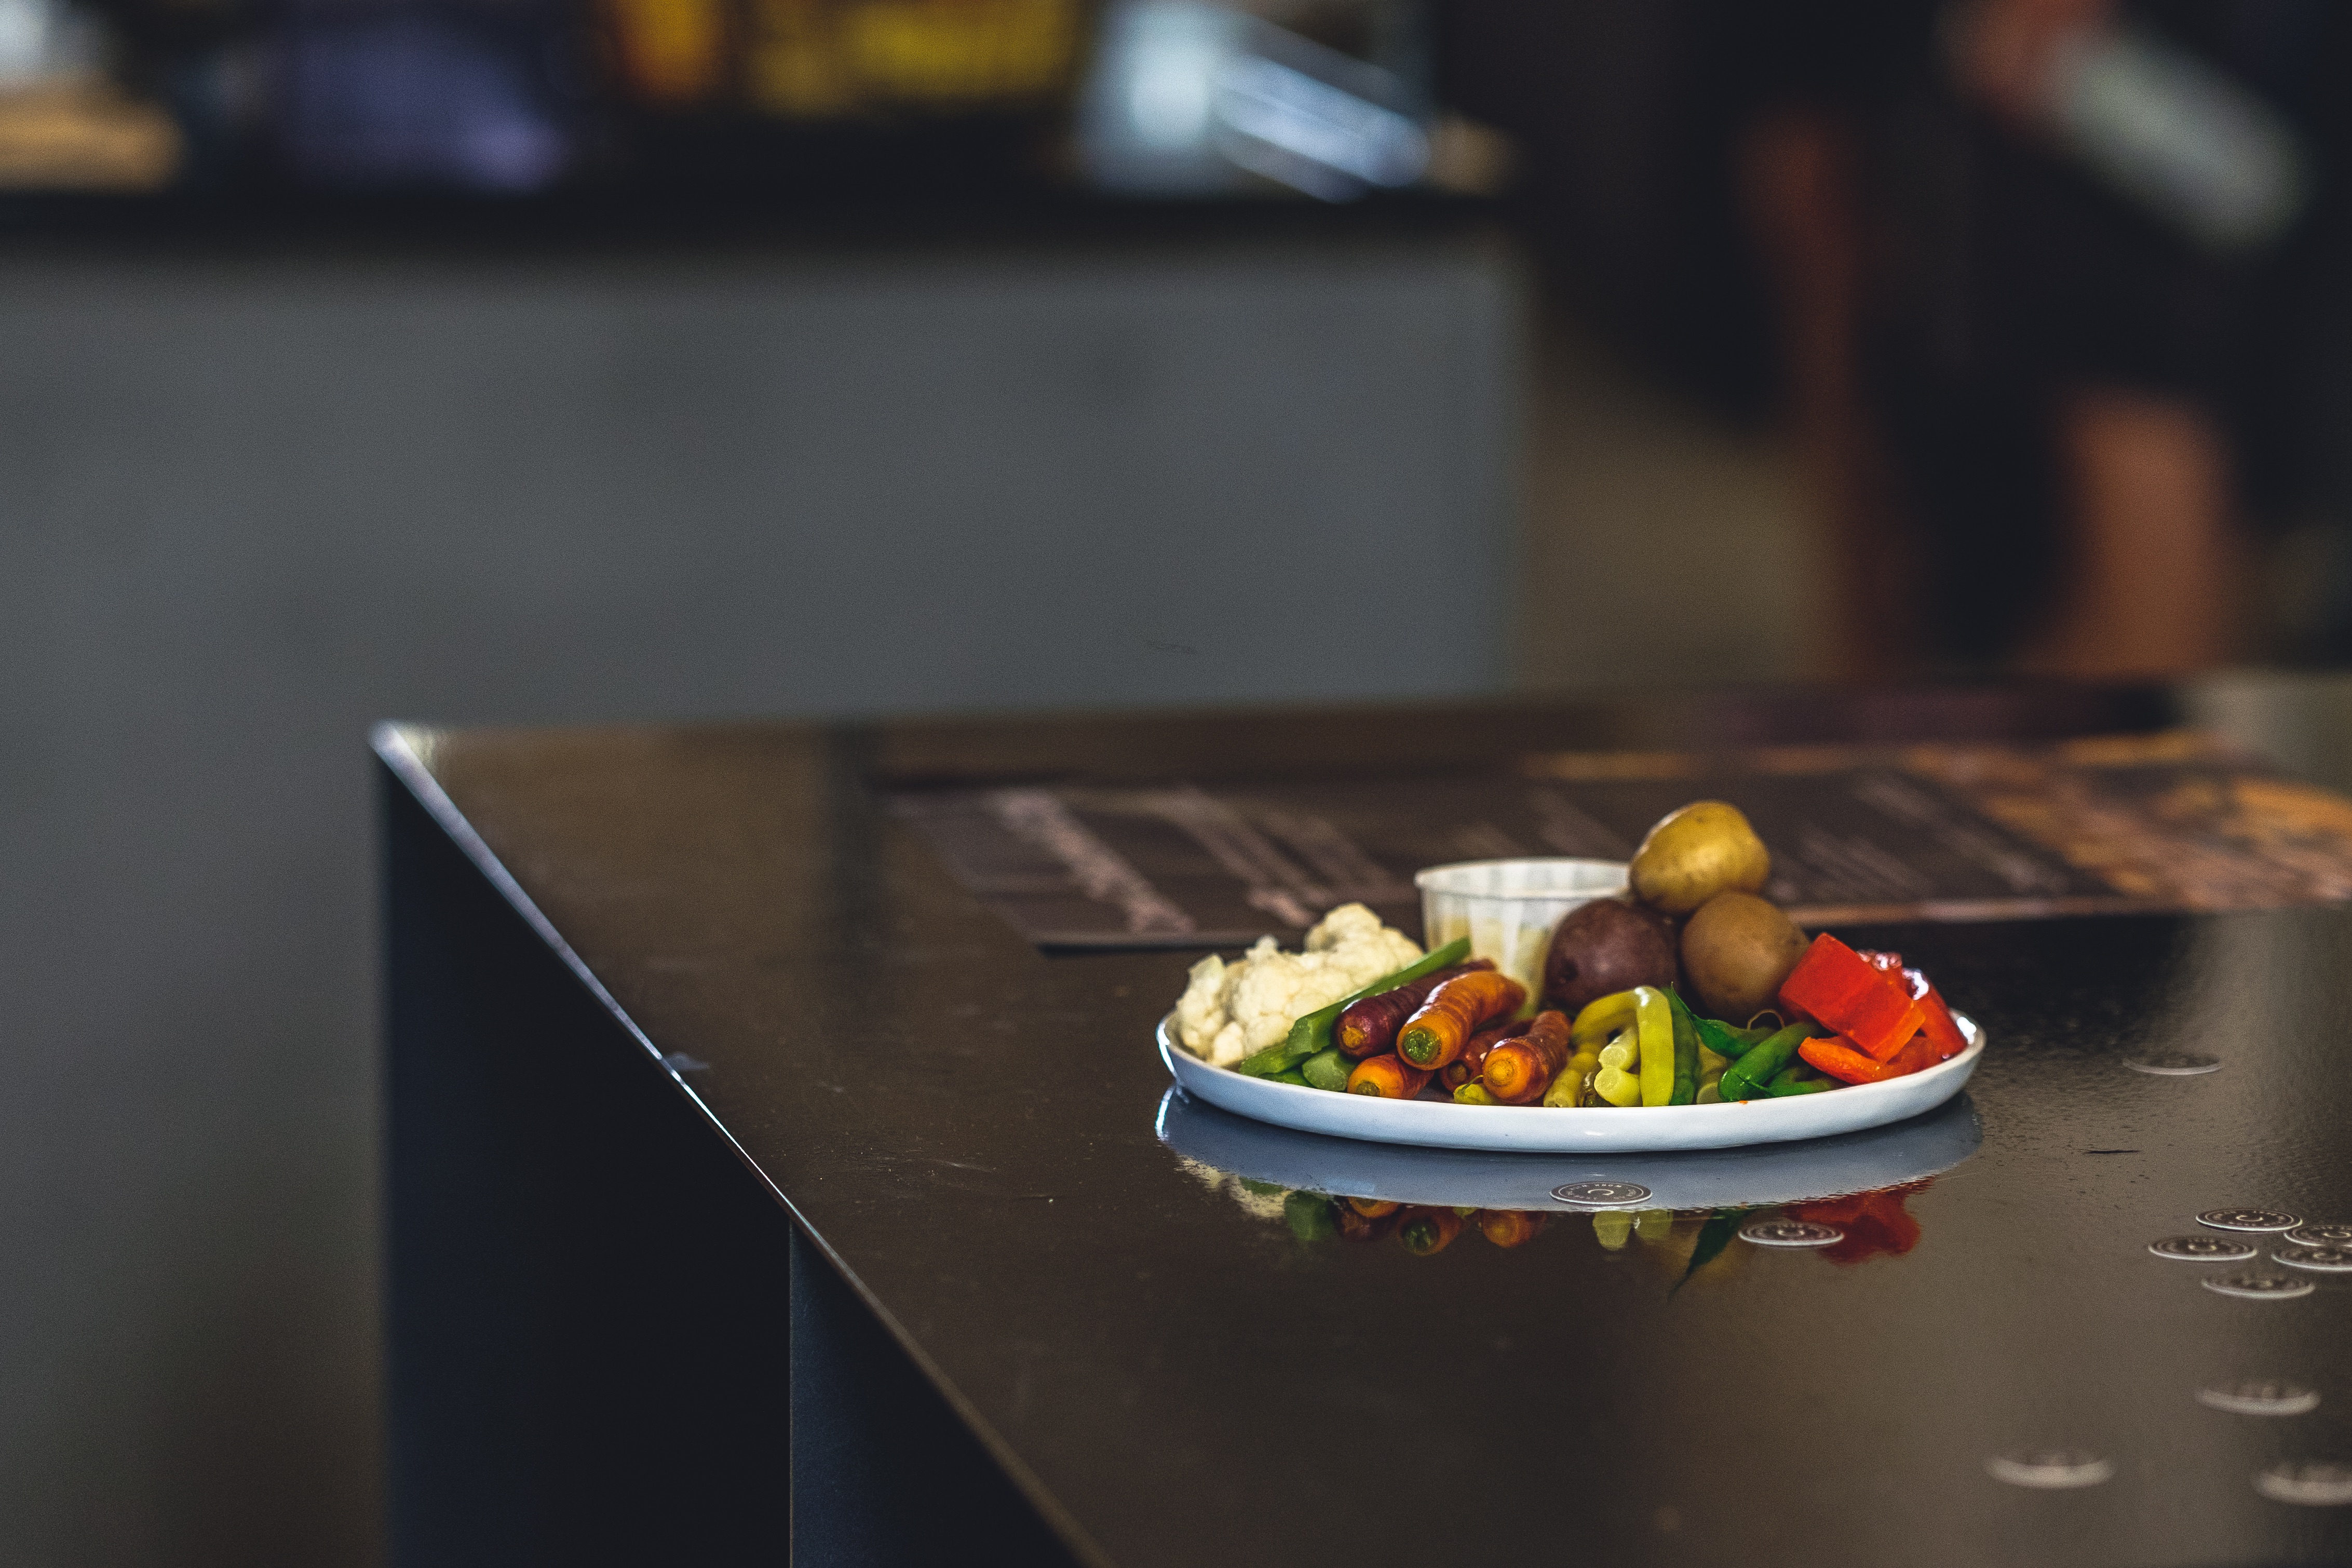
restaurant, meal, food, color, sense